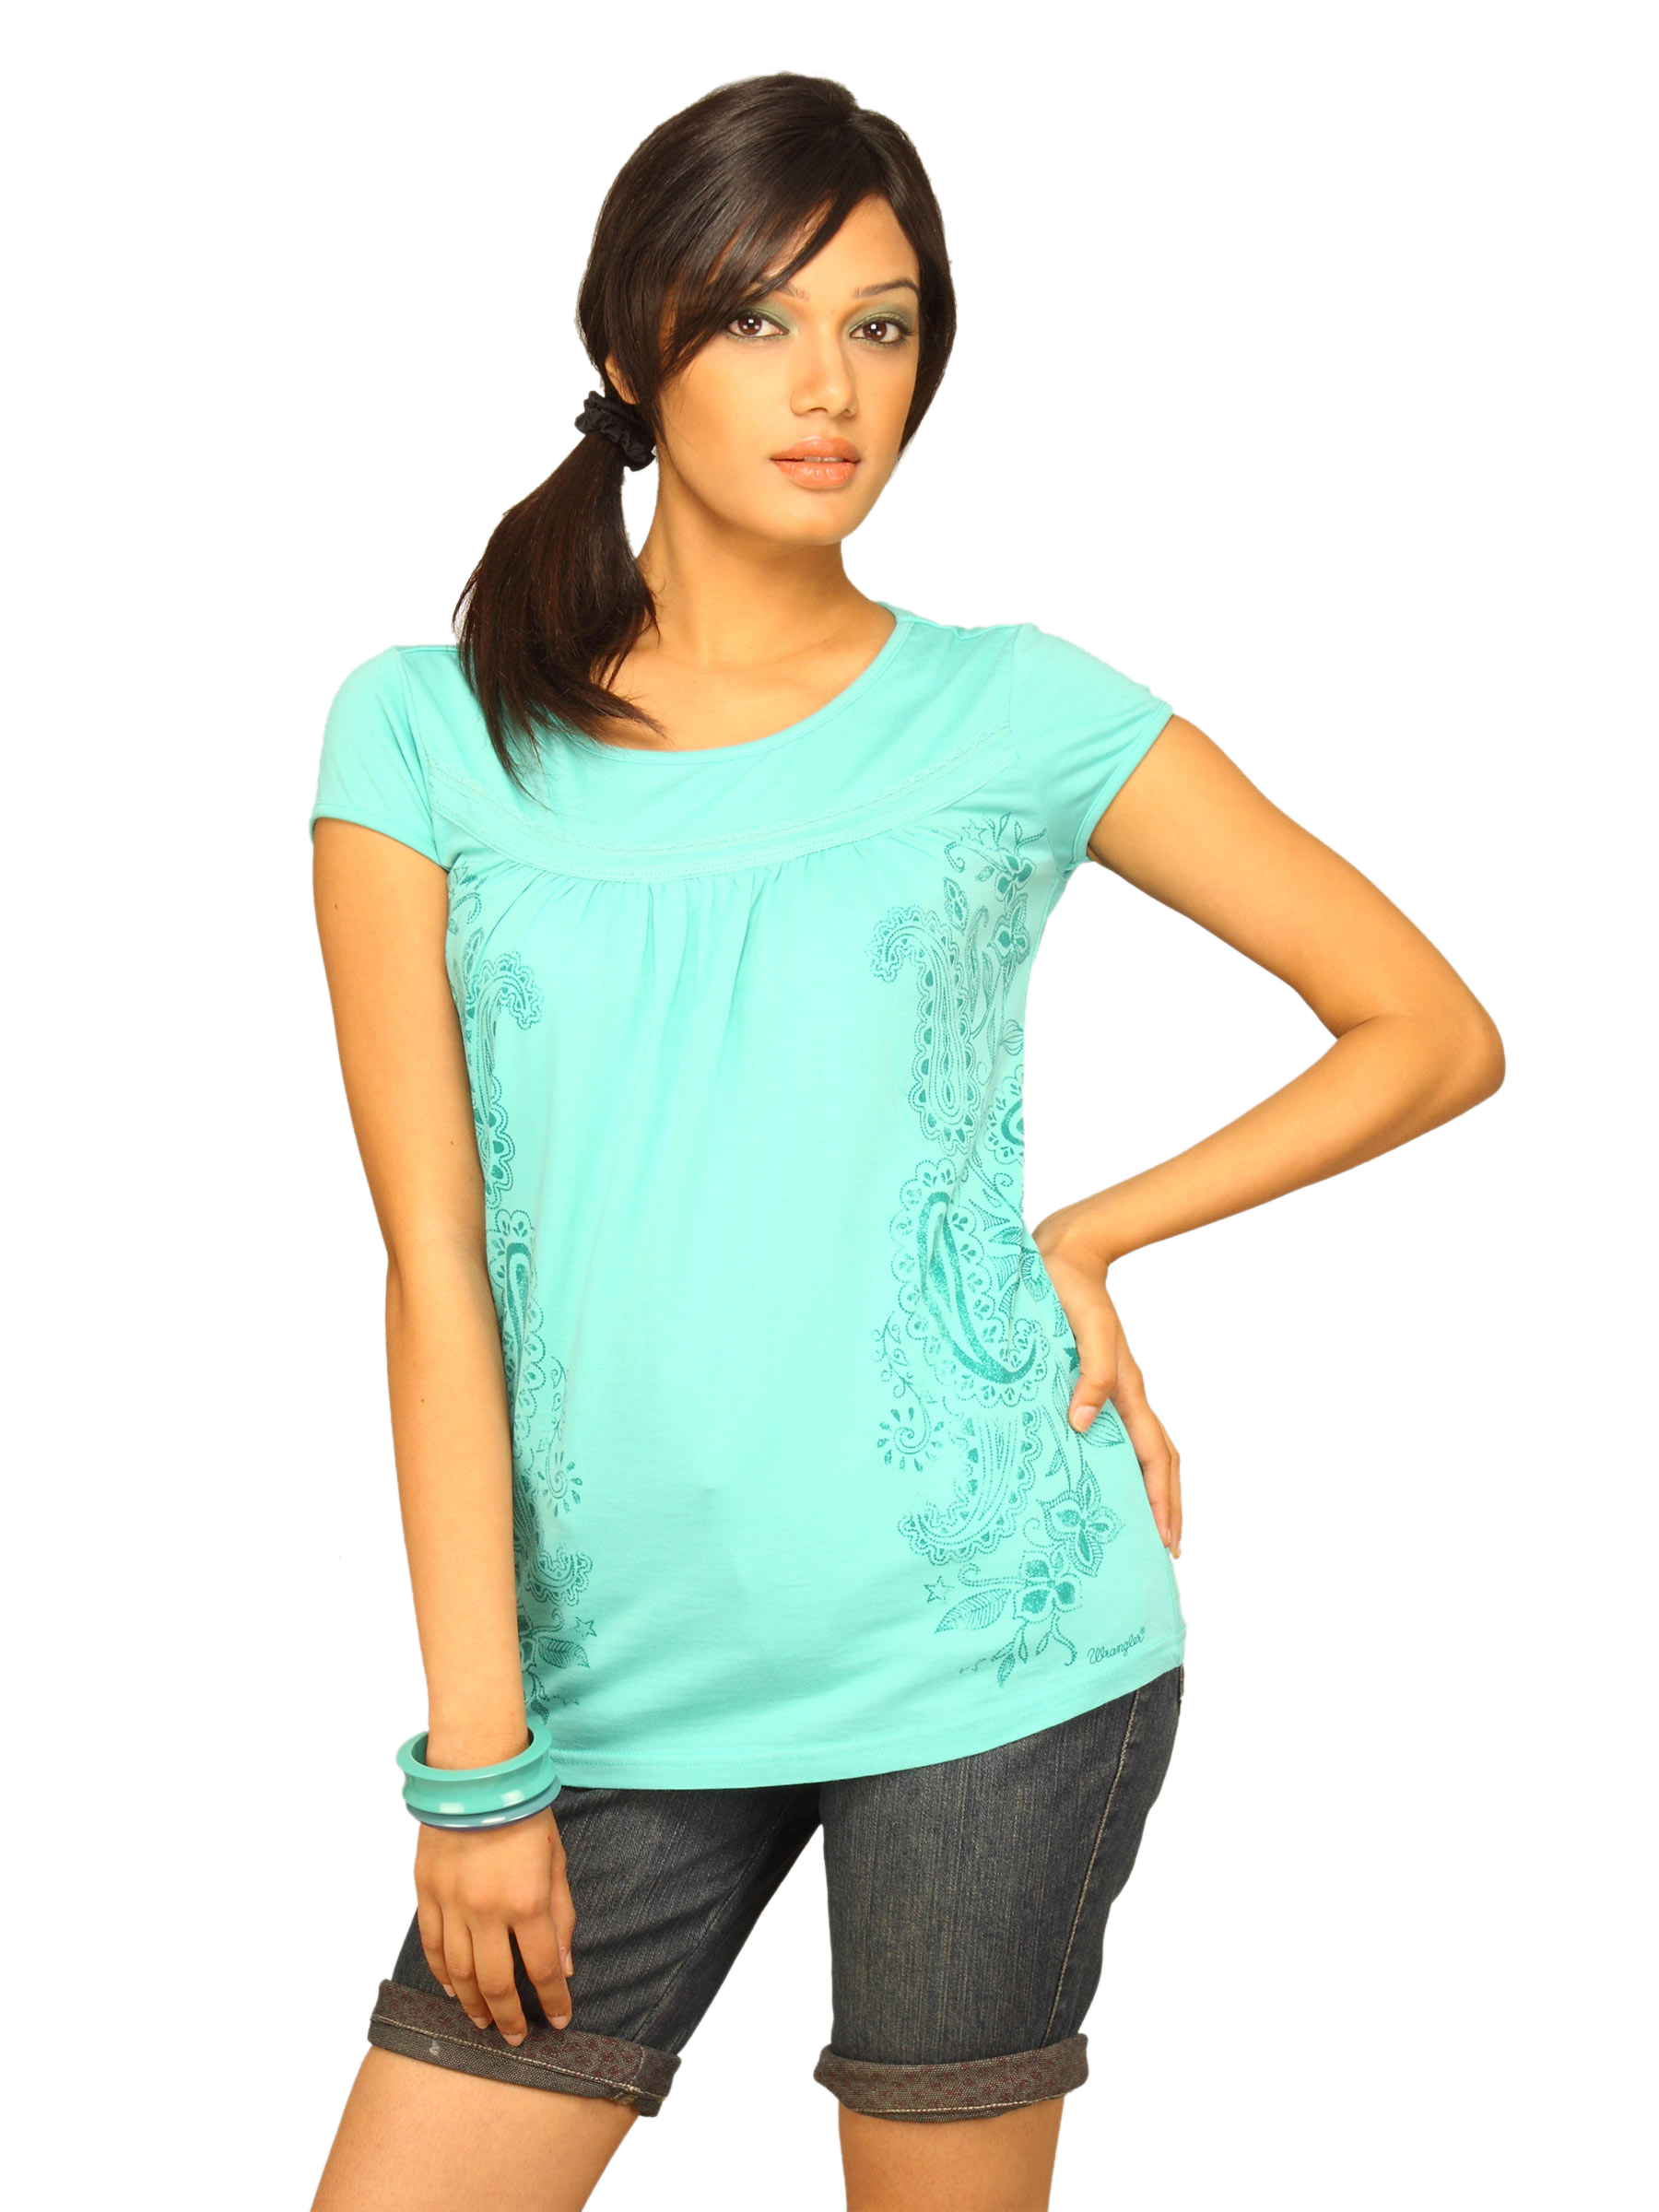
Wrangler Women's Side Paisley Green T-shirt
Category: Apparel / Topwear / Tshirts
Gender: Women
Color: Green
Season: Summer 2011
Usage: Casual